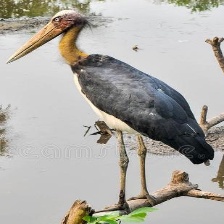
Species: LESSER ADJUTANT
Scientific name: LEPTOPTILOS JAVANICUS
ImageNet parent category: white_stork